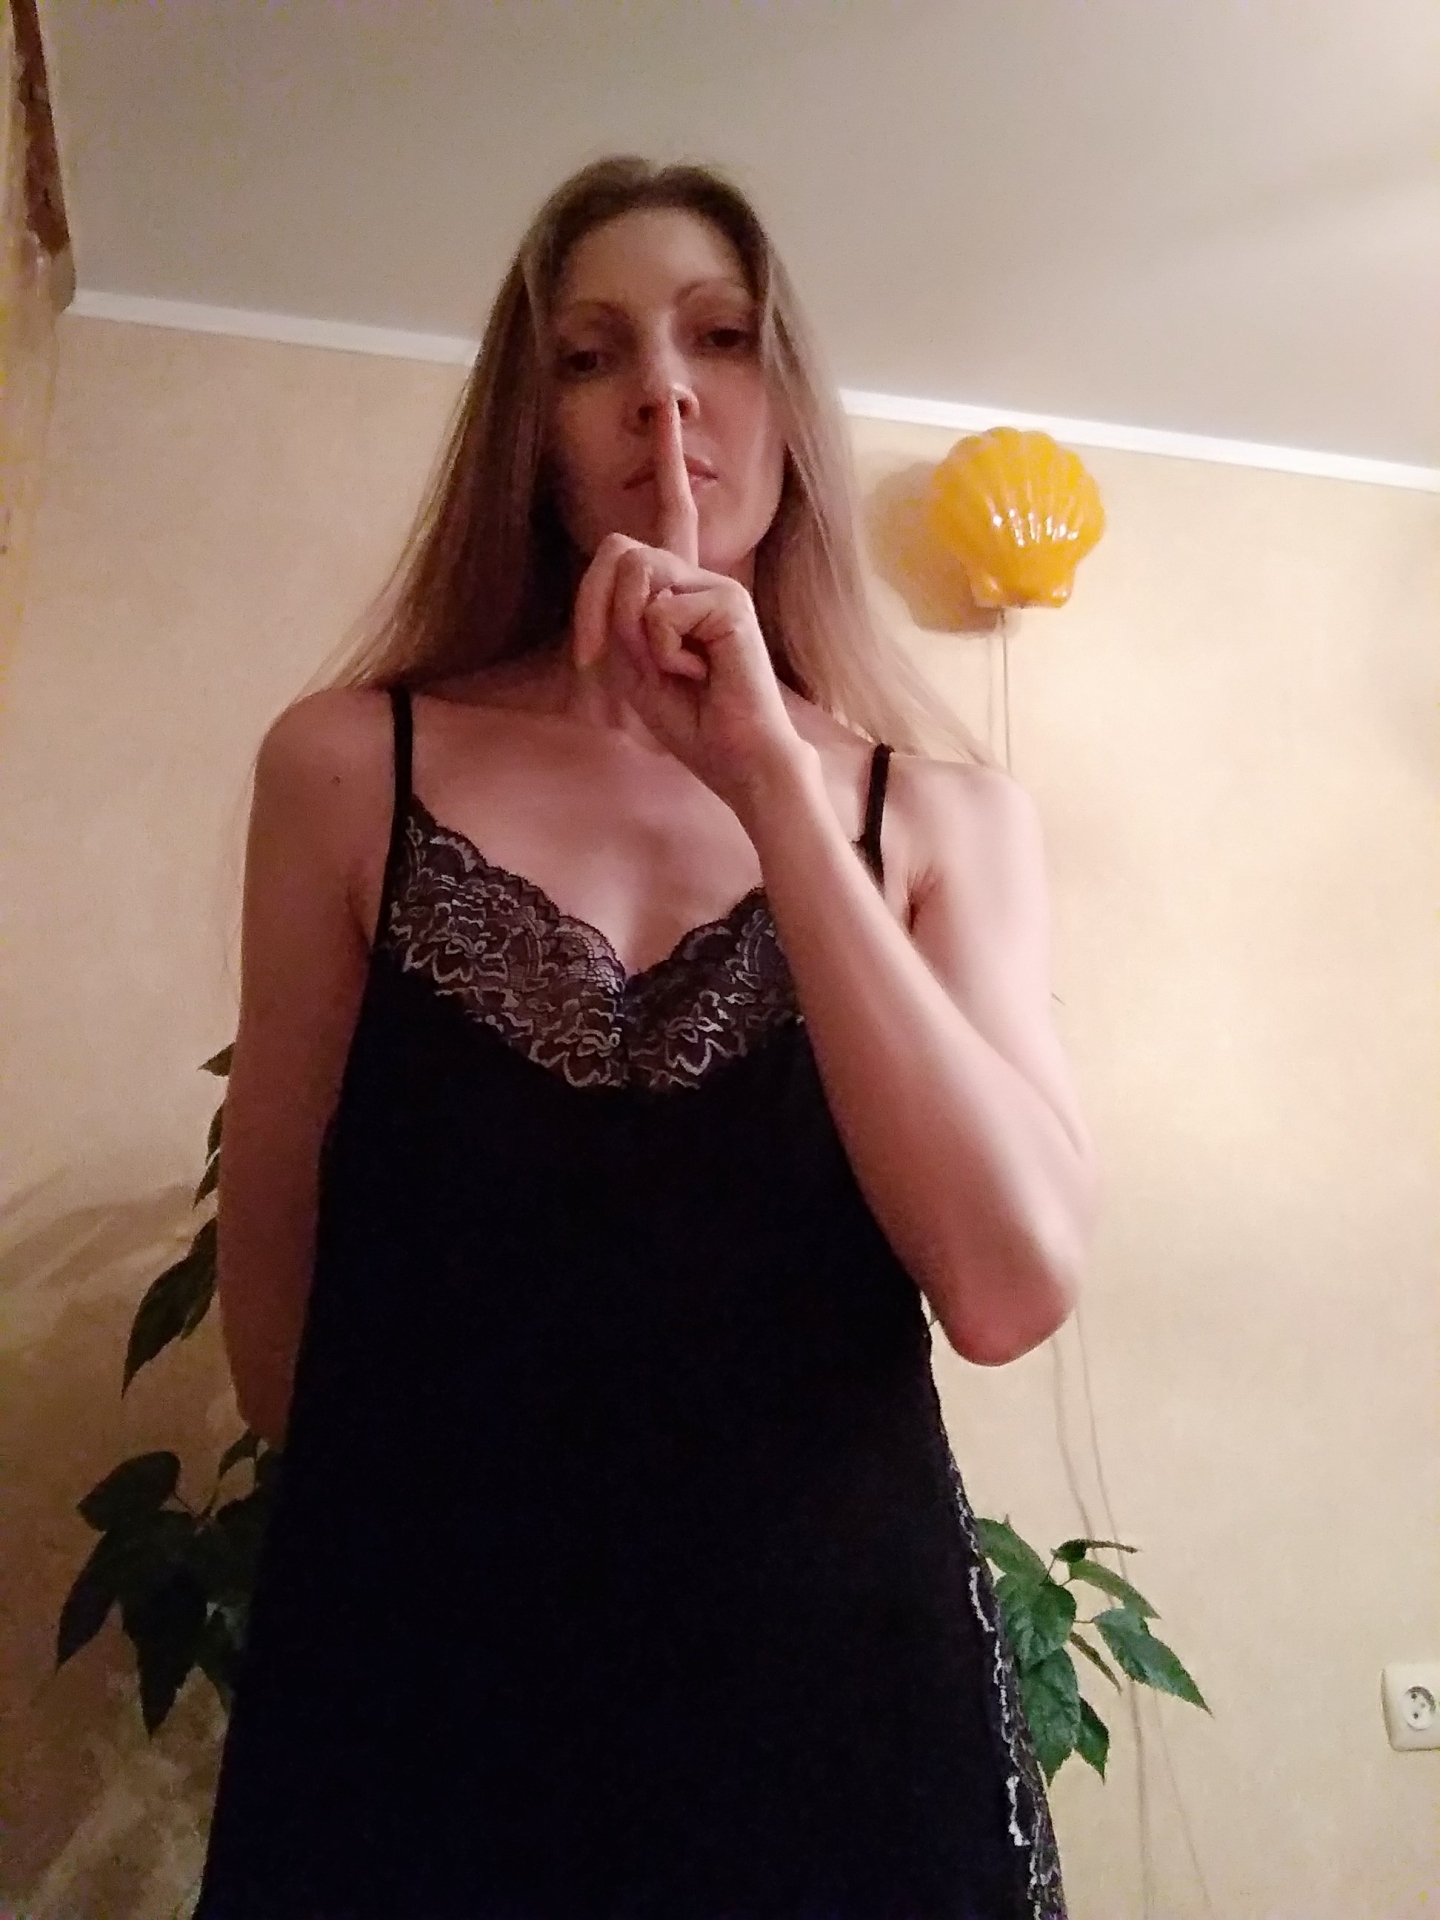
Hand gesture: mute